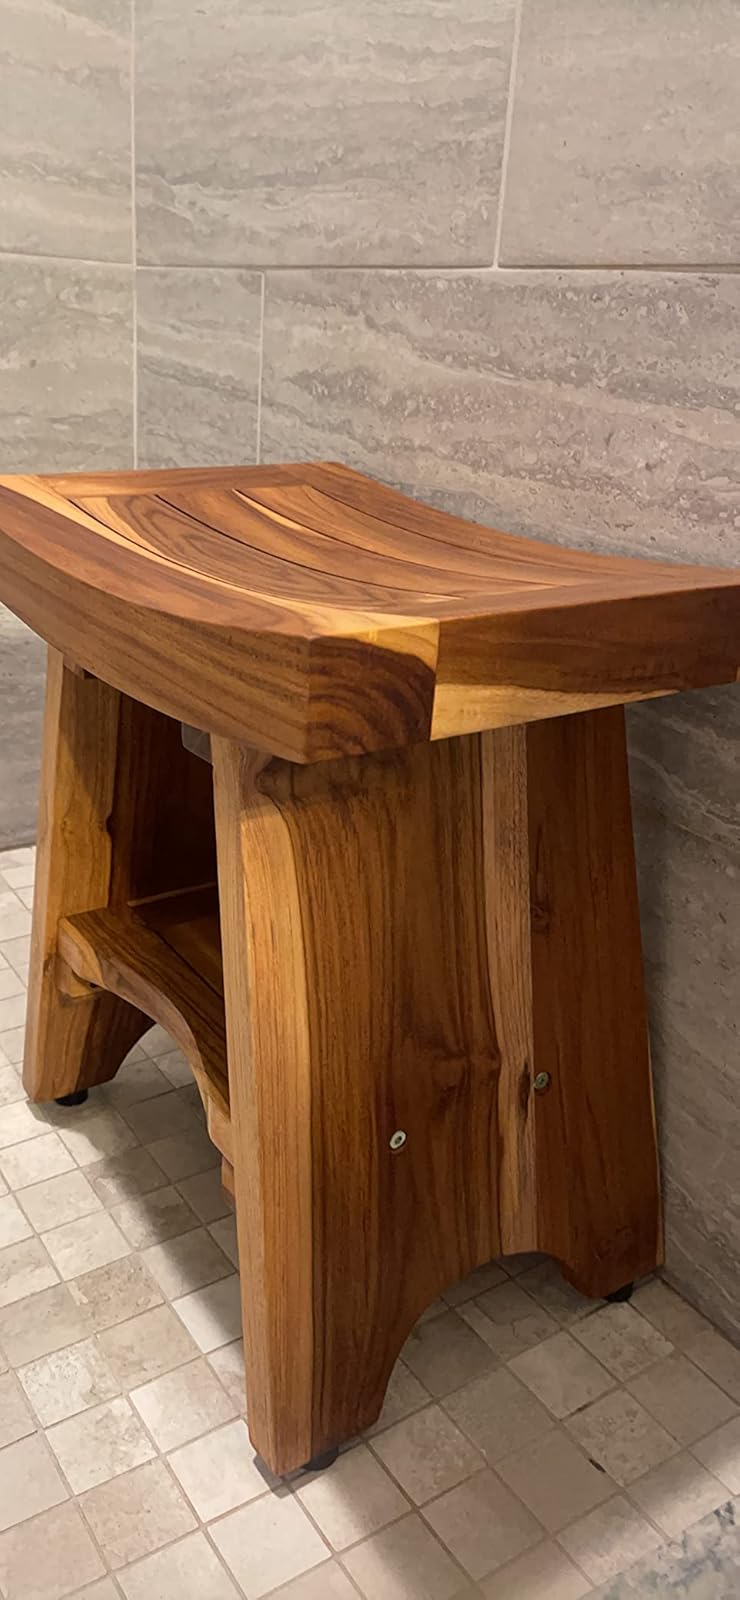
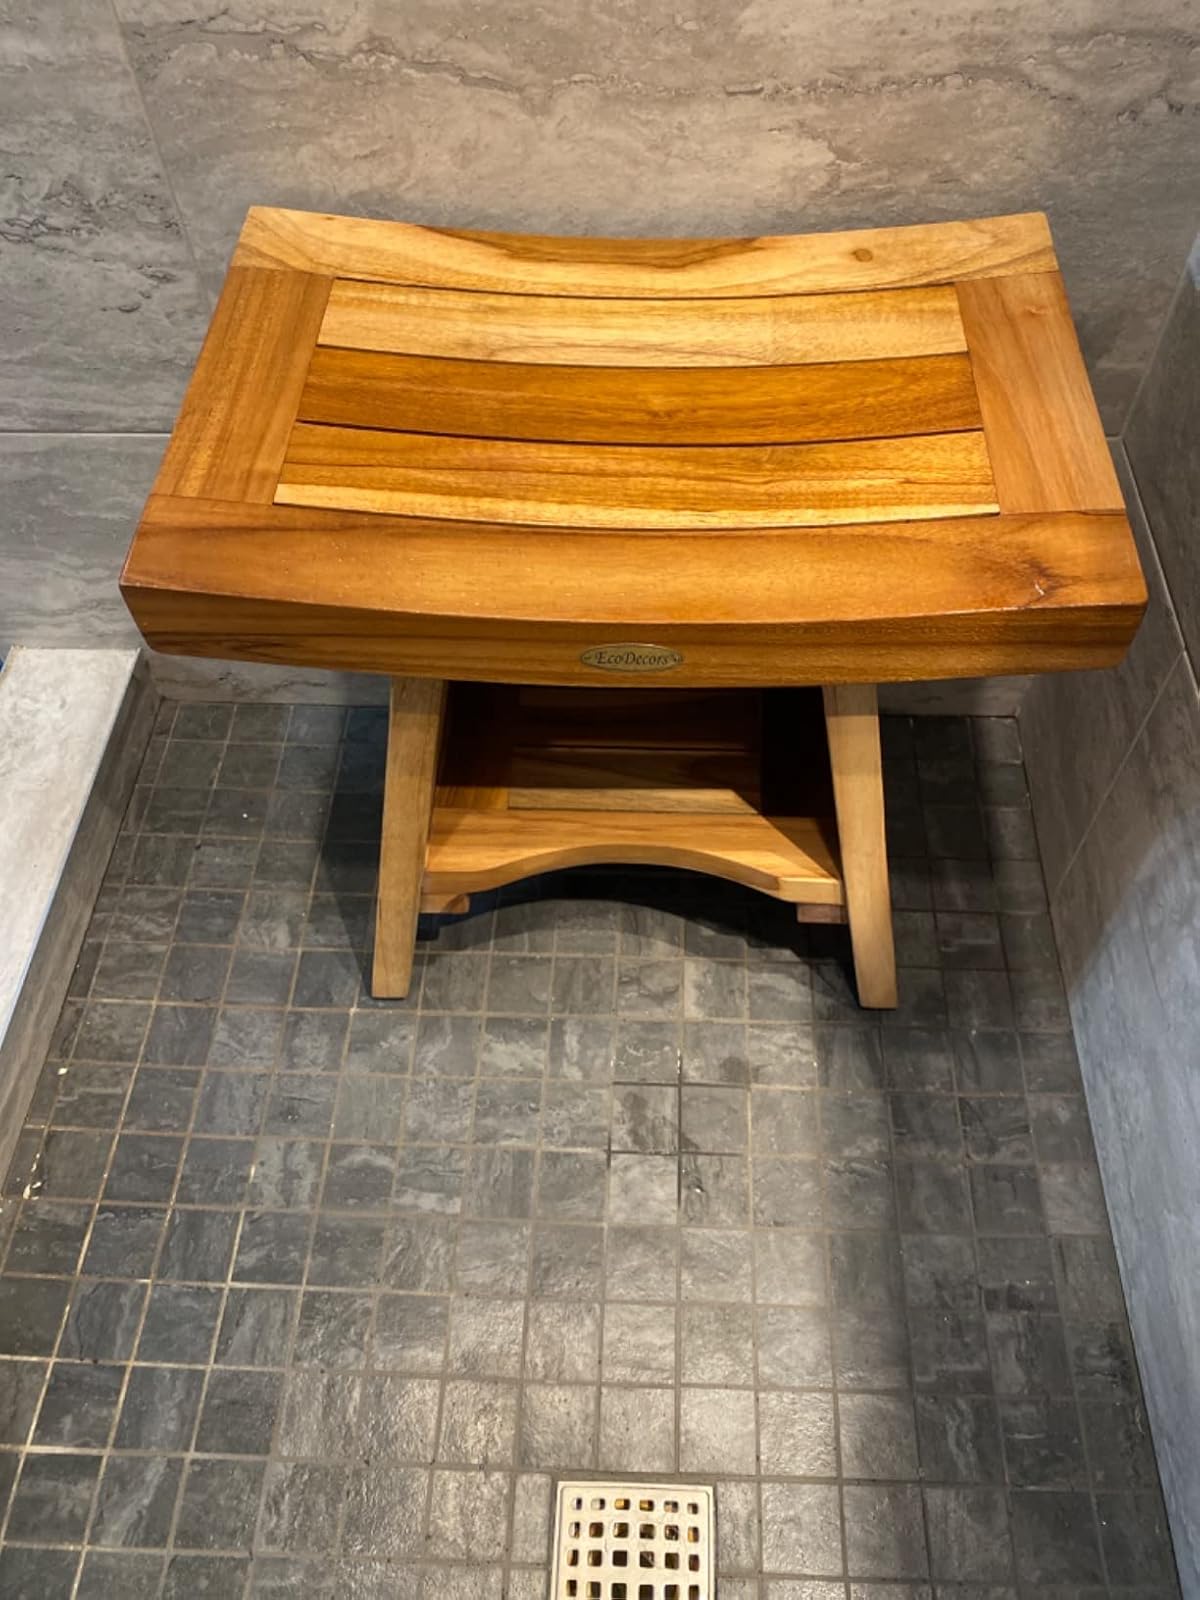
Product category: stool
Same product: yes